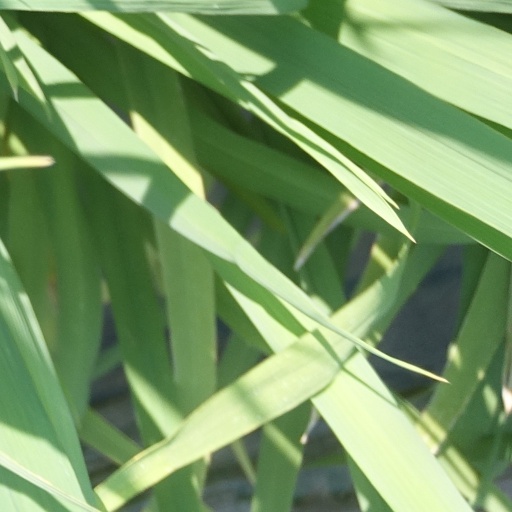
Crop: rice